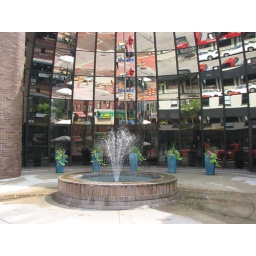
I love how each of the panes of glass in the building behind the fountain captured a different image.